Mozley Park

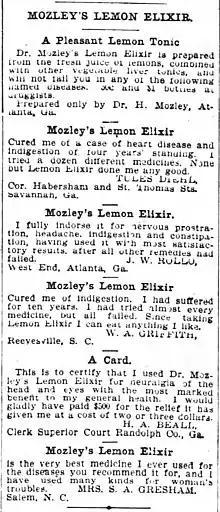
1899 Ad in Atlanta Constitution for the Lemon Elixir of Dr. Mozley

The neighborhood was located immediately west of the Ashby Street area, which underwent turbulence in the 1940s as many white sections of that neighborhood transitioned to black. In 1937, a black physician bought three lots in Mozley Park but abandoned his building plans after work crews were threatened. In 1941 city officials considered building a parkway that would serve as a physical barrier to black areas to Mozley Park's east. When this was not built, Westview Drive was used as a boundary, with anyone trying to build homes for blacks within 100 yards of the road threatened. Streets in black subdivisions north of Westview were unpaved for the last 100 yards nearest Westview. East of Chappell Road was also considered a black area.